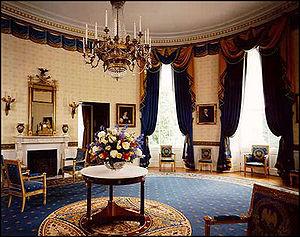
La Maison-Blanche est la résidence officielle et le bureau du président des États-Unis. Elle se situe au 1600, Pennsylvania Avenue NW à Washington D.C. Le bâtiment en grès d'Aquia Creek et peint en blanc, construit entre 1792 et 1800, s'inspire du style georgien. Il est le lieu de résidence, de travail et de réception de tous les présidents américains depuis John Adams, deuxième président des États-Unis, qui y entre en 1800.
La Blue Room est l'une des trois salles de réception du premier étage de la Maison-Blanche, la demeure du président des États-Unis. La salle est utilisée pour les réceptions et occasionnellement pour les dîners. Elle est traditionnellement décorée dans des tons de bleu. Avec la Yellow Oval Room au-dessus et le Diplomatic Reception Room en dessous, la Blue Room est l'une des trois salles ovales conçues originellement par James Hoban pour la Maison-Blanche.